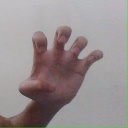
अक्षर: झ